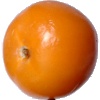
Label: yellow_tomato